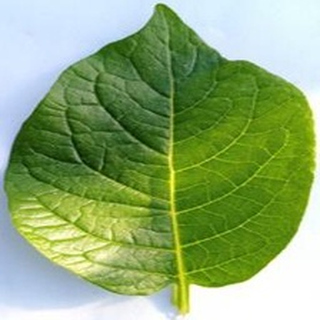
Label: healthy_potato